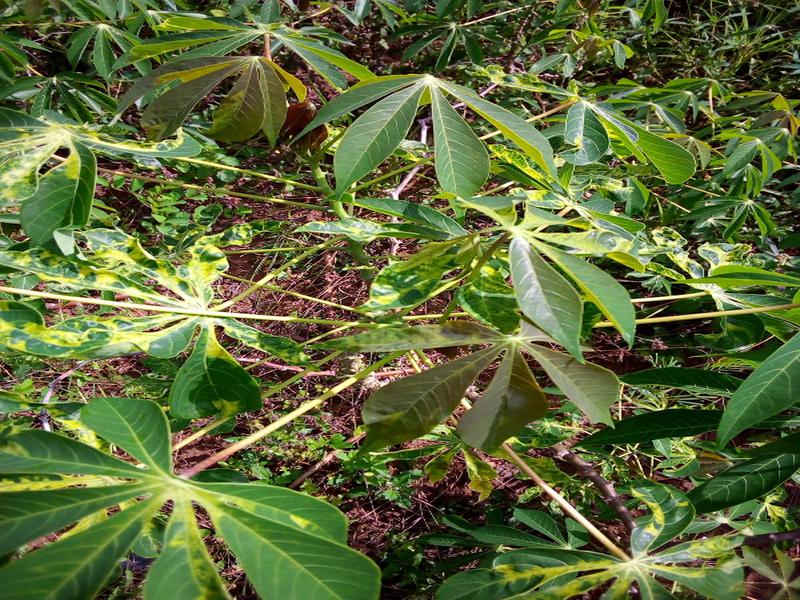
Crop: cassava
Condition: mosaic_disease